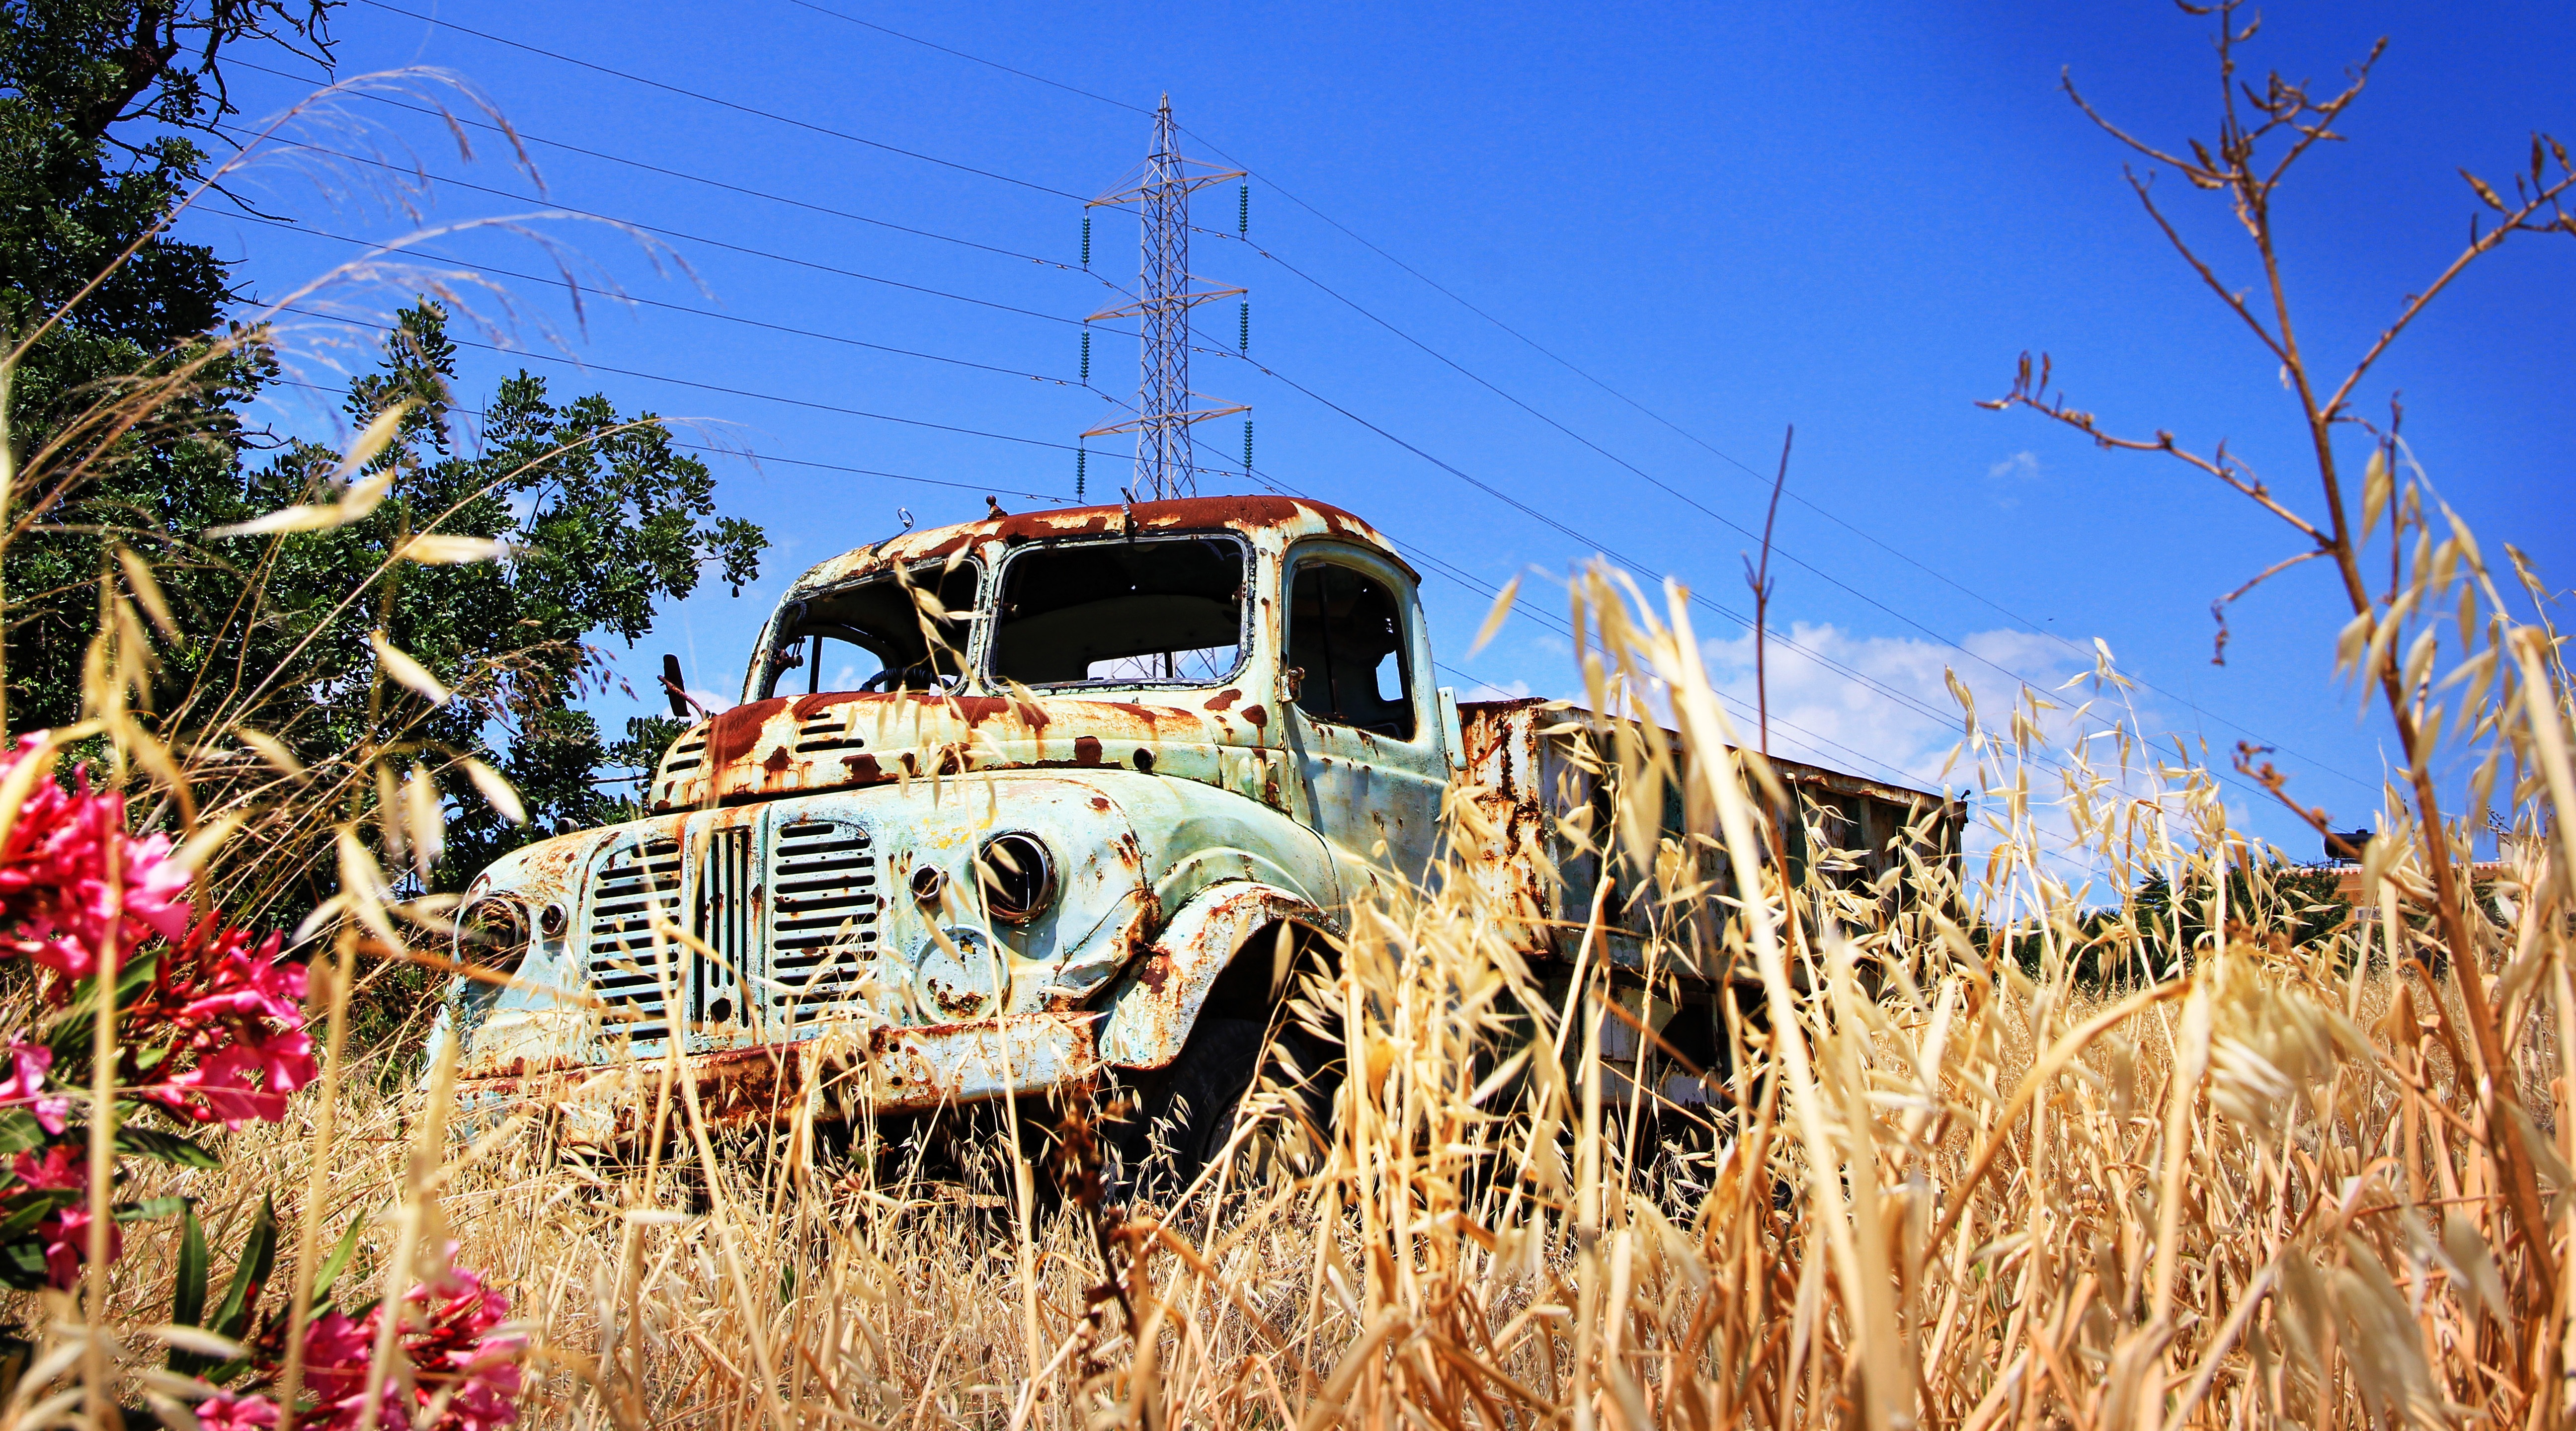
field, old, food, vehicle, crop, auto, agriculture, oldtimer, rusted, wreck, scrap, stainless, break up, retired, turned off, grass family